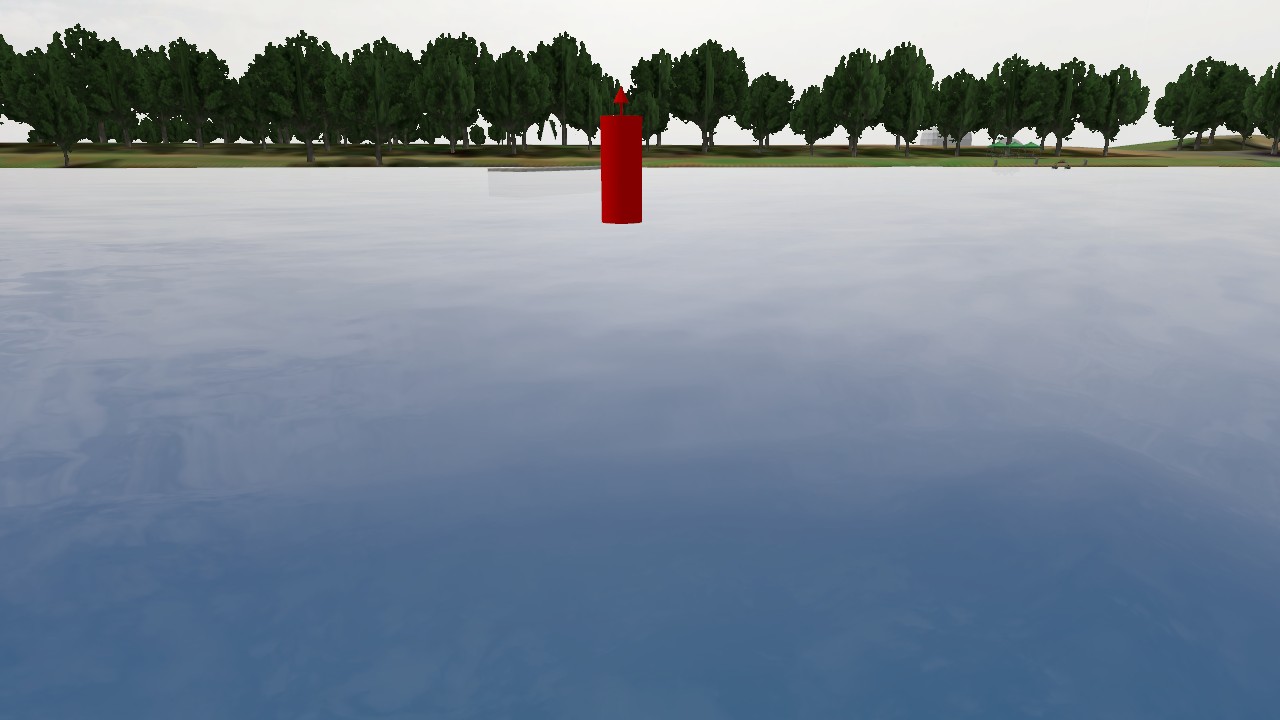
Label: lateral_starboard
Descriptions: no horizontal or vertical bands ||| starboard-hand buoy painted in solid red ||| red cone-shaped top mark ||| buoy body painted entirely red